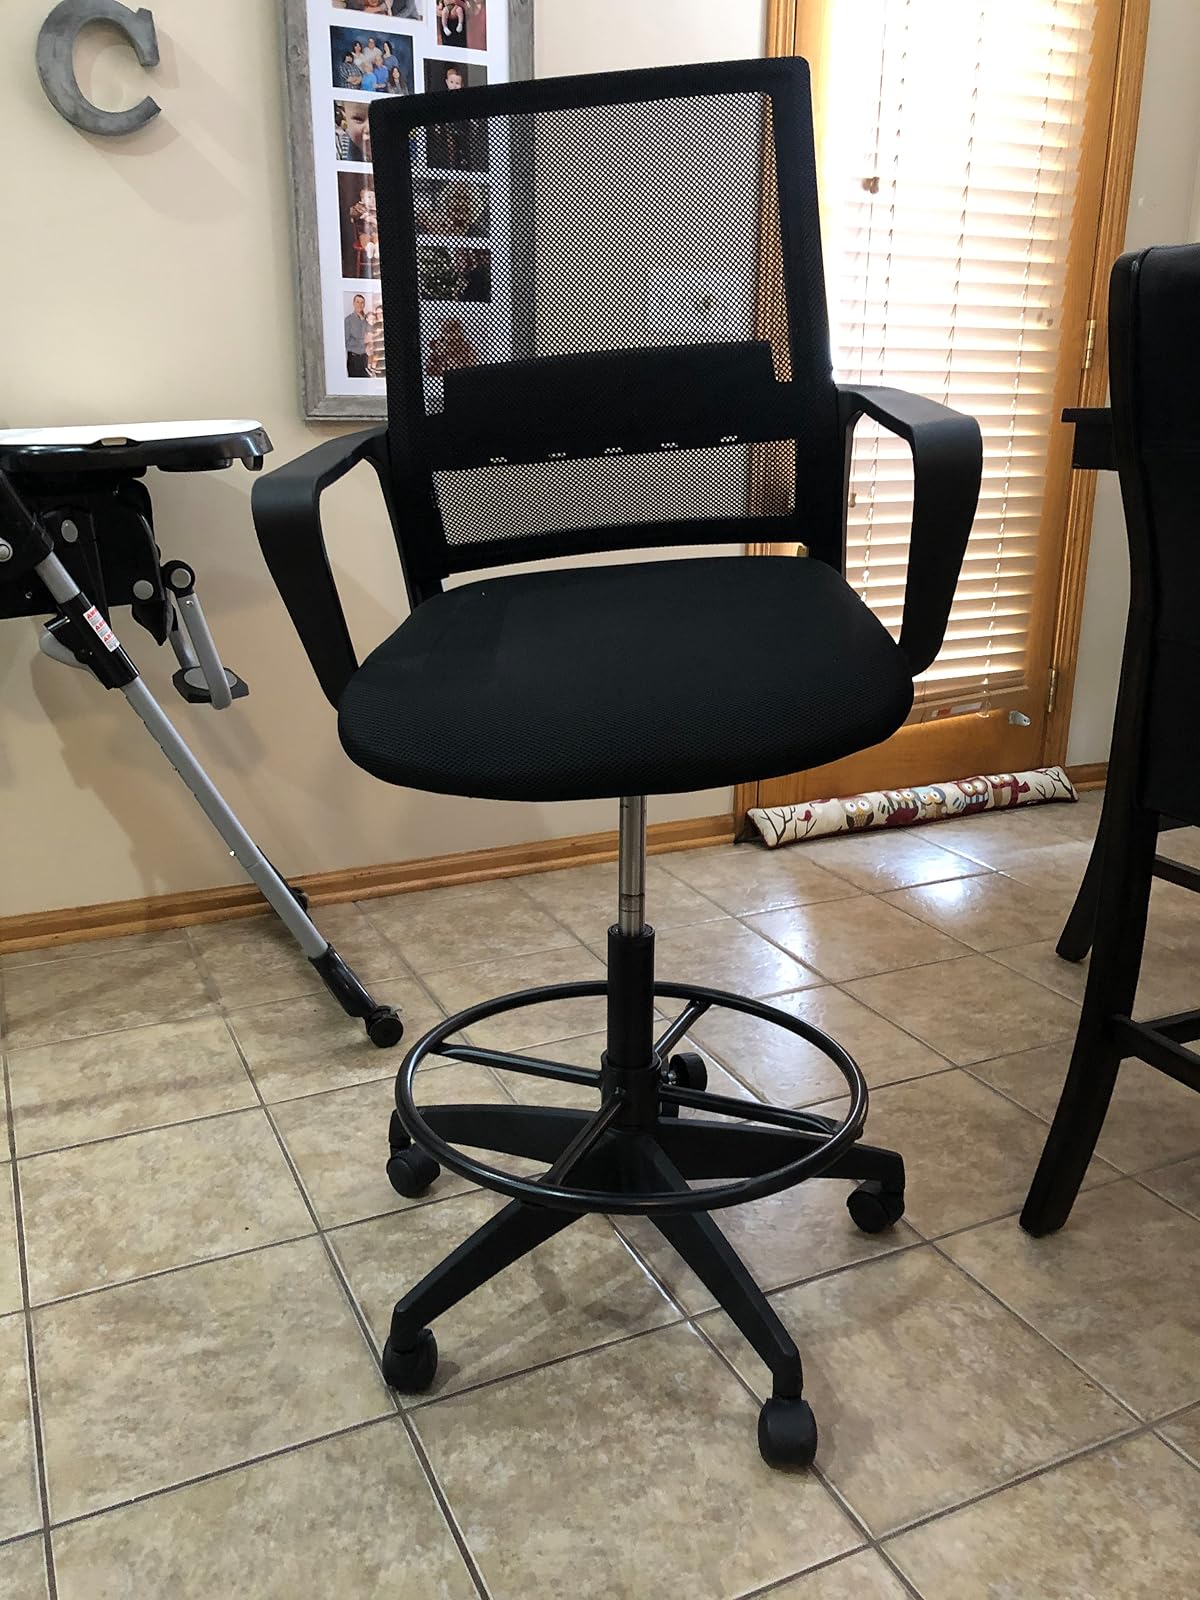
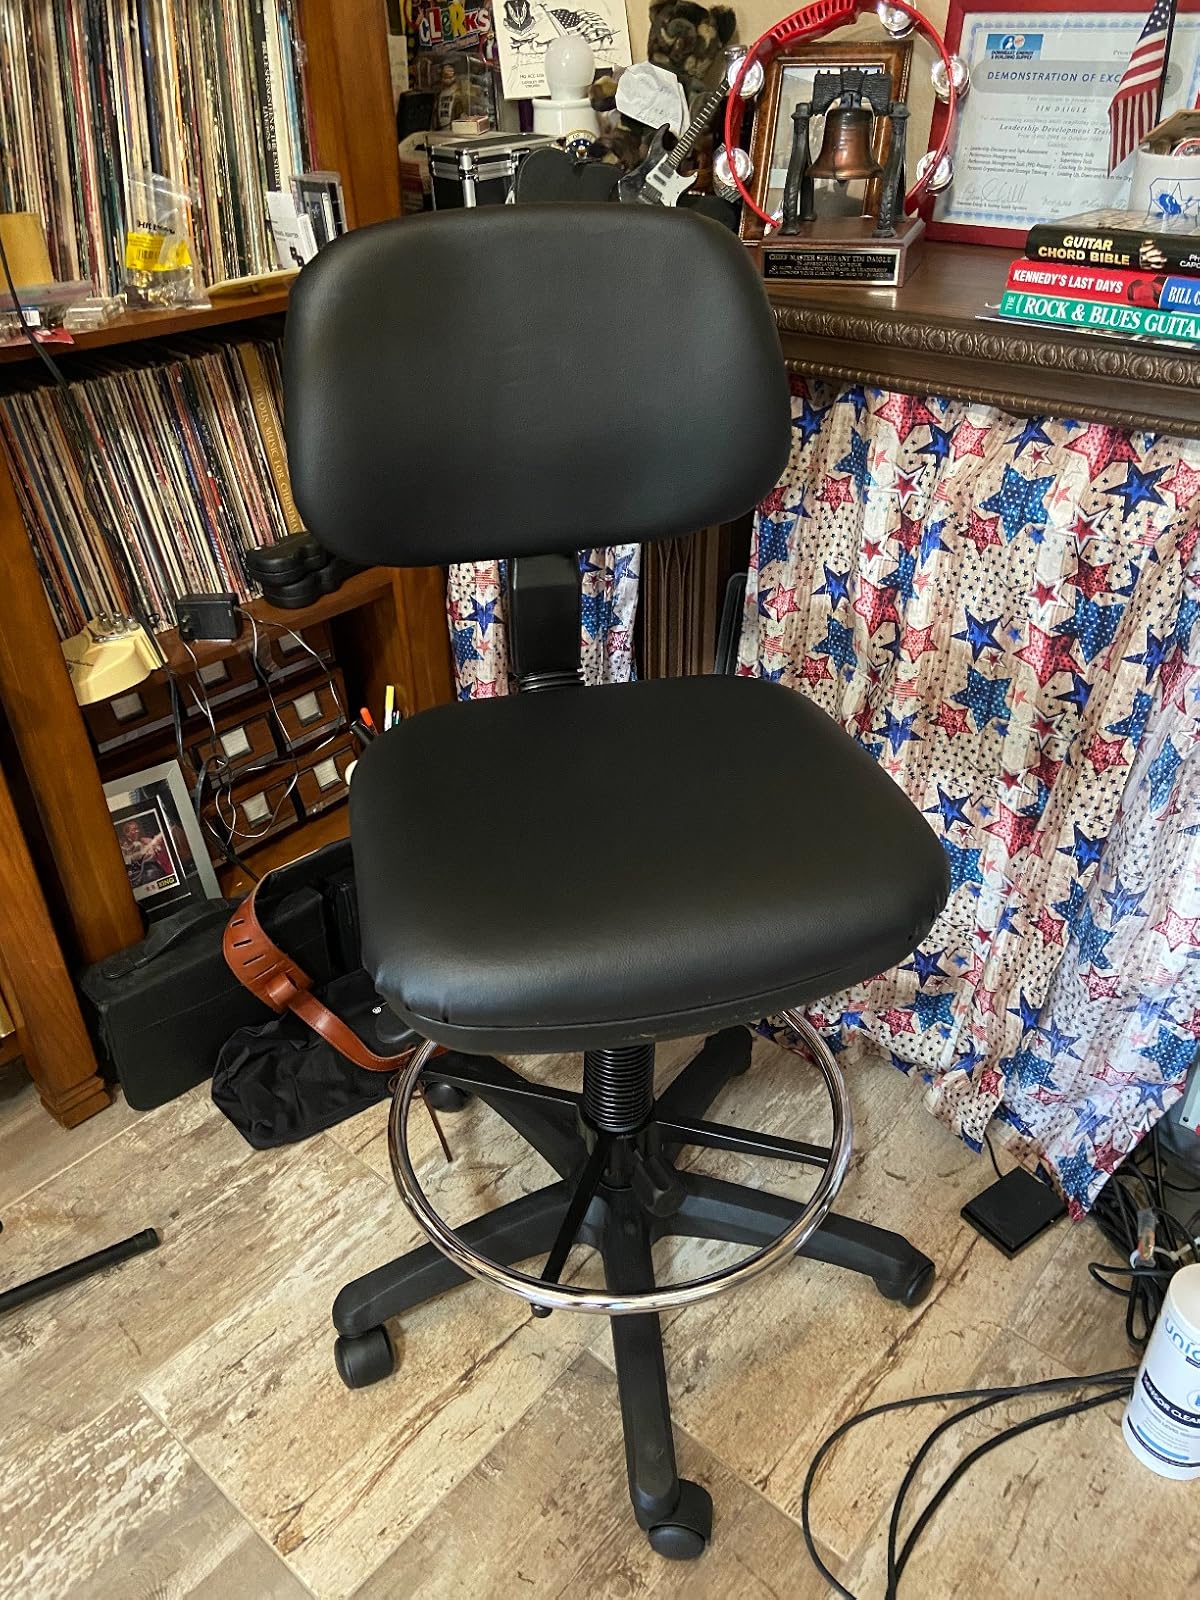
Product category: items_chair
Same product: no